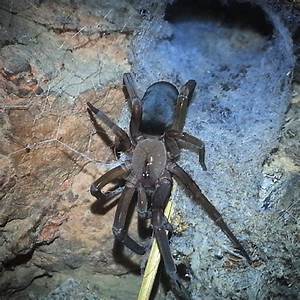
Label: spider